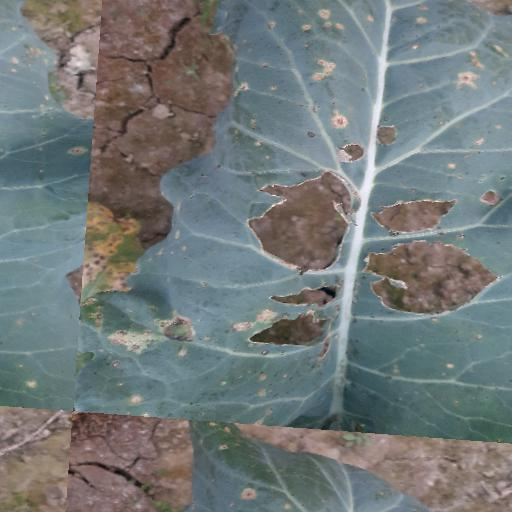
Label: Black Rot